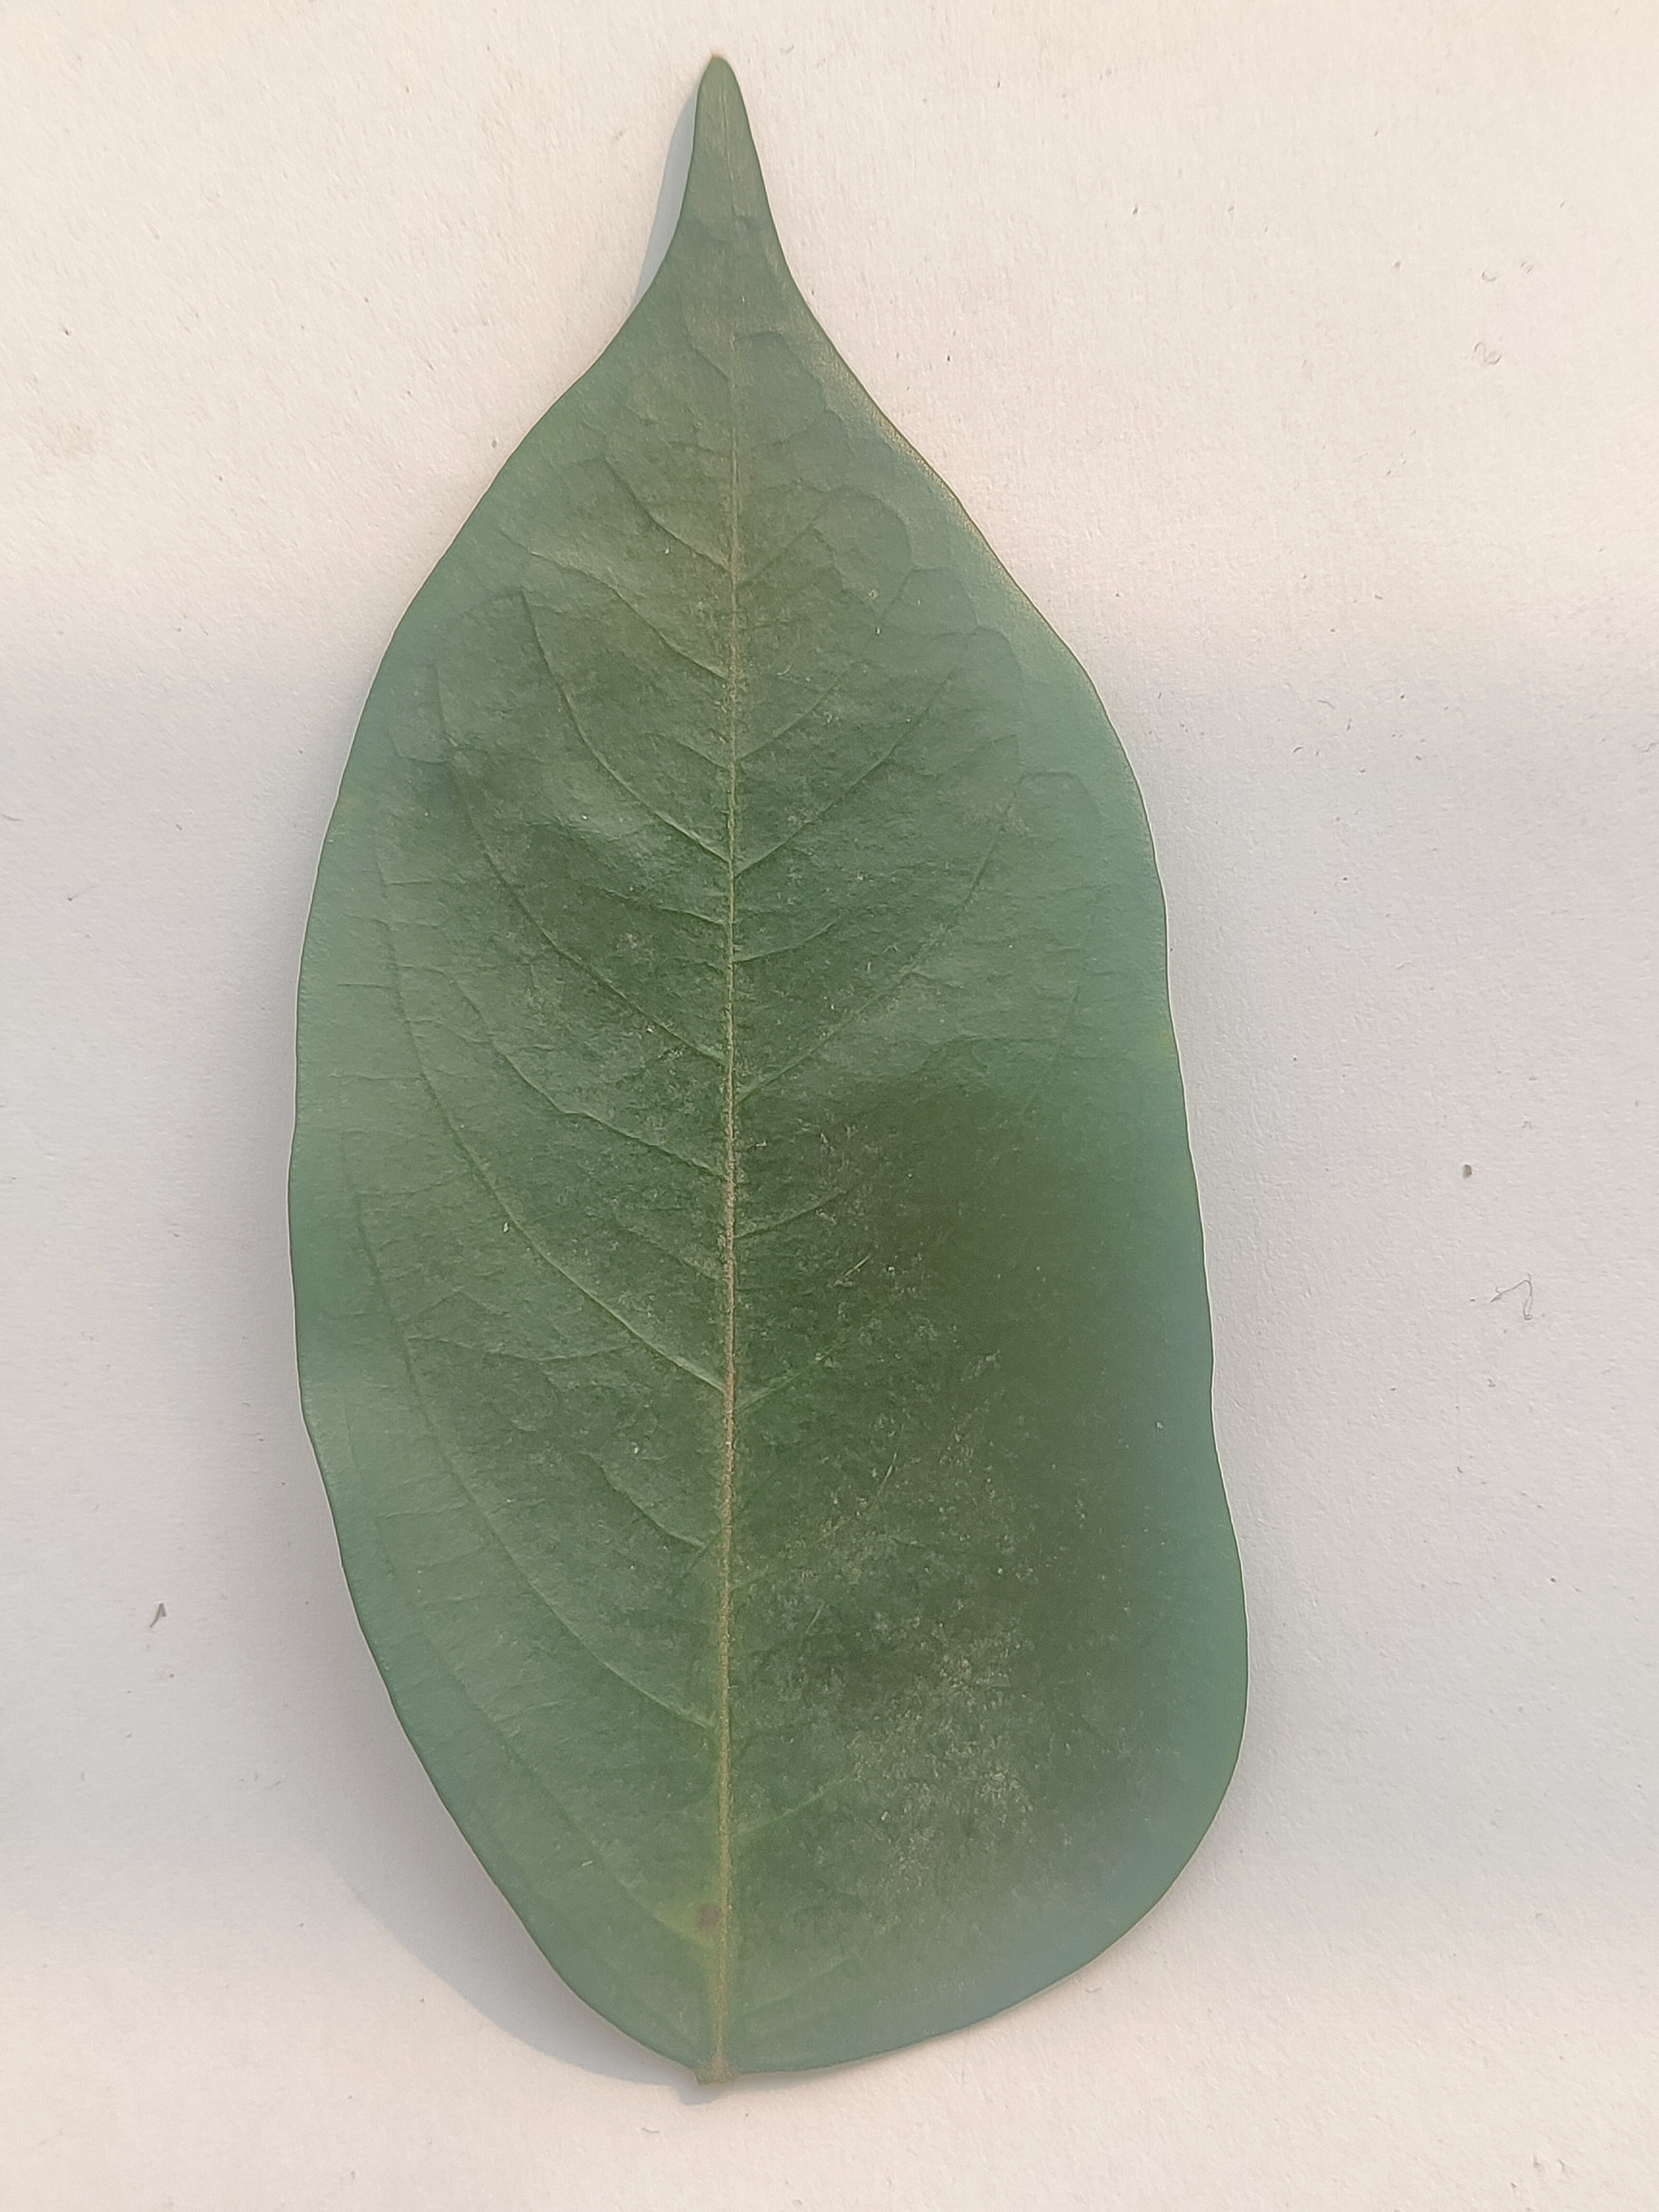
Leaf variety: Star Fruit